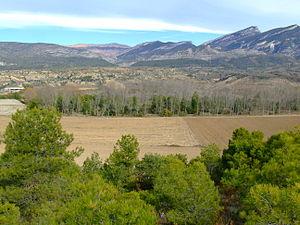
Les Étangs de Basturs est un site d'importance communautaire situé sur la commune de Isona i Conca Dellà, dans la région de Pallars Jussà, dans la province de Lleida. C'est une formation dezone humide d'origine karstique. Avec l'étang de Montcortés, c'est le seul des Pyrénées à ne pas être d'origine glaciaire. La réserve naturelle couvre une superficie de 36,98 ha. Cet espace appartient aussi à Natura 2000 et a été approuvée en septembre 2006. Se compose actuellement de deux étangs bien formés, on est presque circulaire, plus grande, avec un bol conique, et une plus petite, située dans le nord-ouest de la première, complètement entourée par les cultures et séché en partie due à l'ouverture d'une tranchée drainage. Son hydrologie est largement contrôlée par les apports des eaux souterraines plus ou moins constante tout au long de l'année.